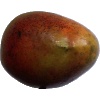
Label: red_mango